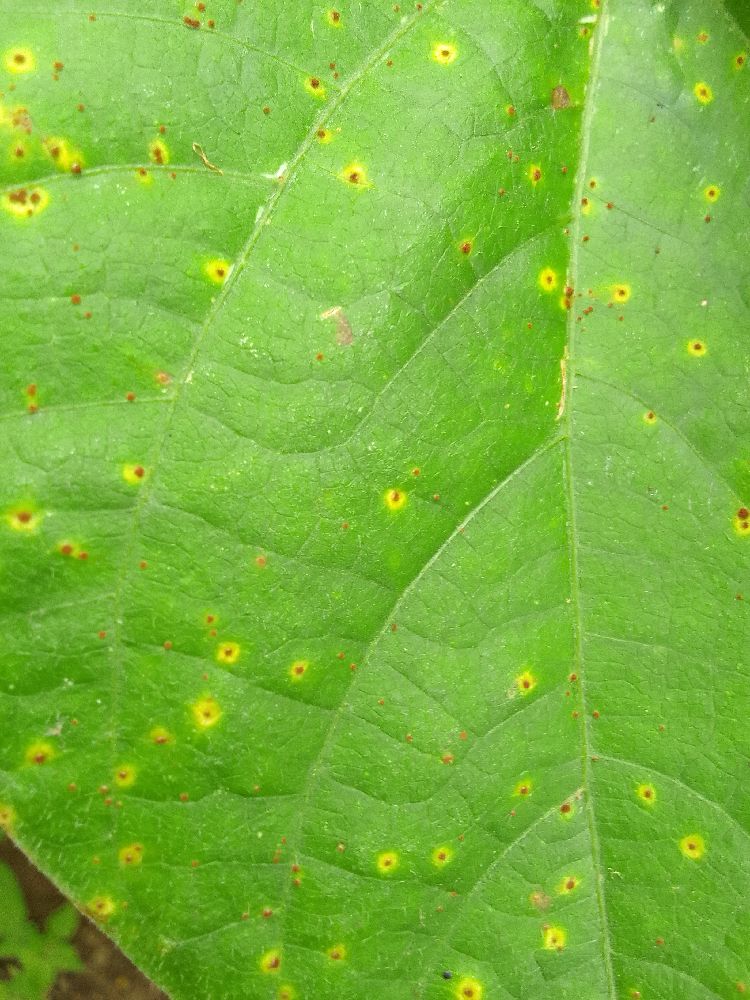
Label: rust